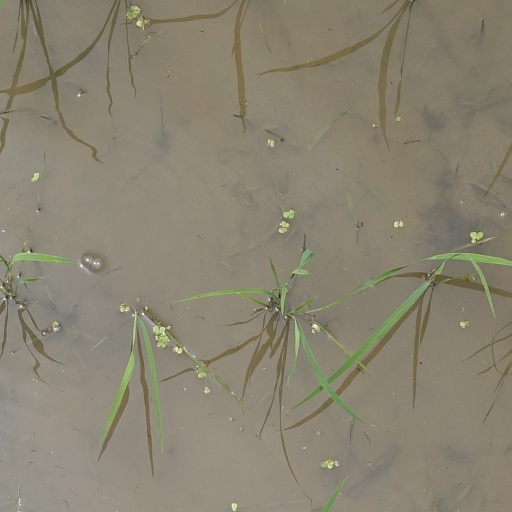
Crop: rice